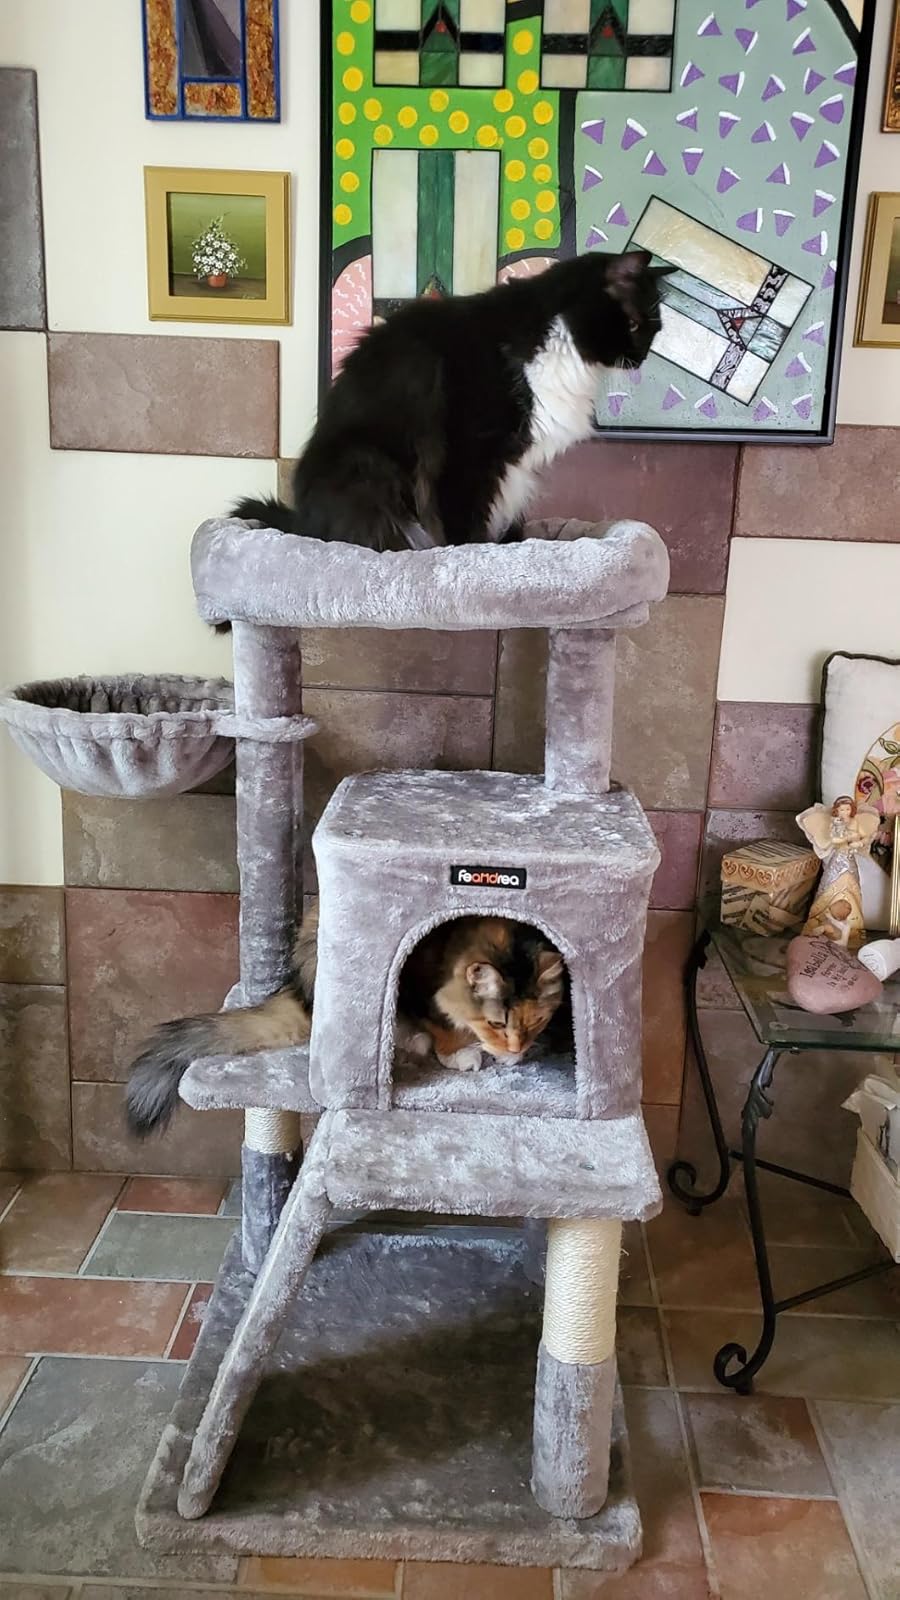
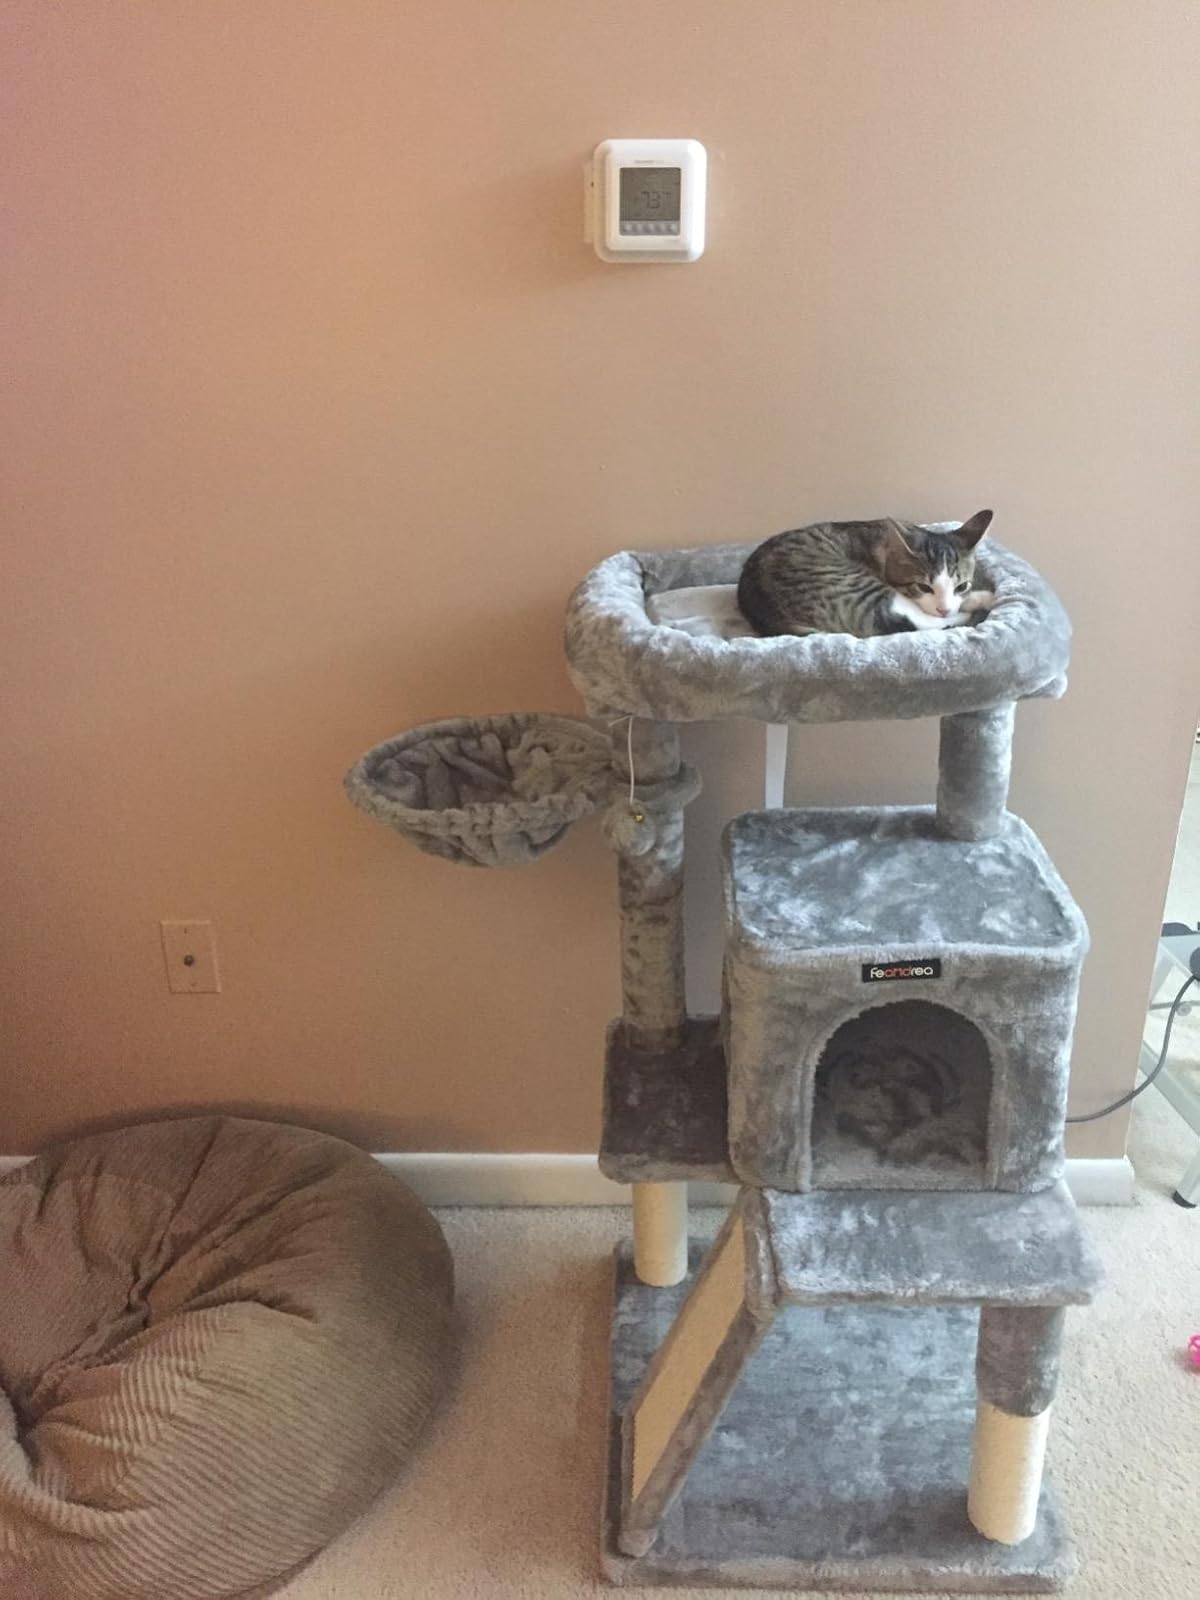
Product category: items_cat tree
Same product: yes